Railroads Illustrated

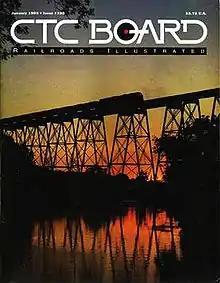
January 1995 issue

It originally was a mimeographed leaflet by Dean Lewis of Castro Valley, California, and later was published by David Styffe in Southern California; HyRail Productions of Denver, Colorado; then Hundman Publishing, of Edmonds, Washington. The editor until the July 2005 issue was Dale Sanders. From August 2005 until the final issue, the magazine was edited by author Paul D. Schneider. Mark W. Hemphill (later editor of "Trains" magazine), then rail photographer Brian Rutherford, were production editors for many years.